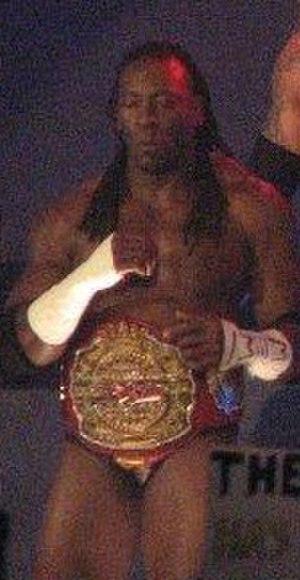
Robert Booker Tio Huffman est un catcheur et un commentateur de catch américain, plus connu sous le pseudonyme de Booker T. Il travaille actuellement à la World Wrestling Entertainment comme commentateur.